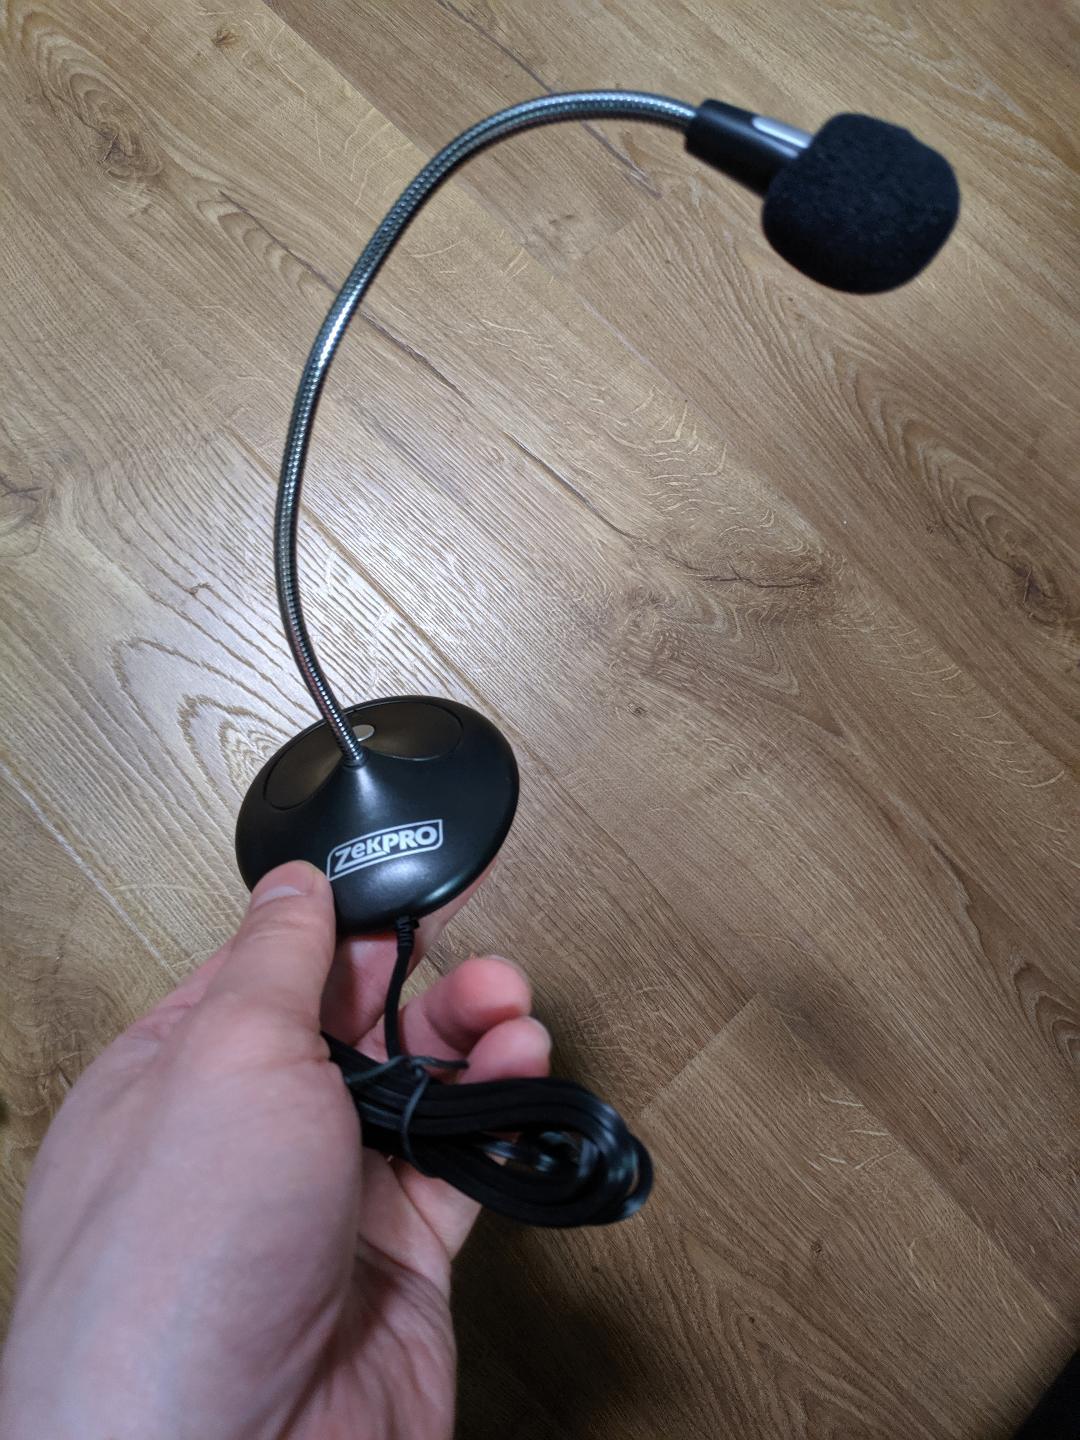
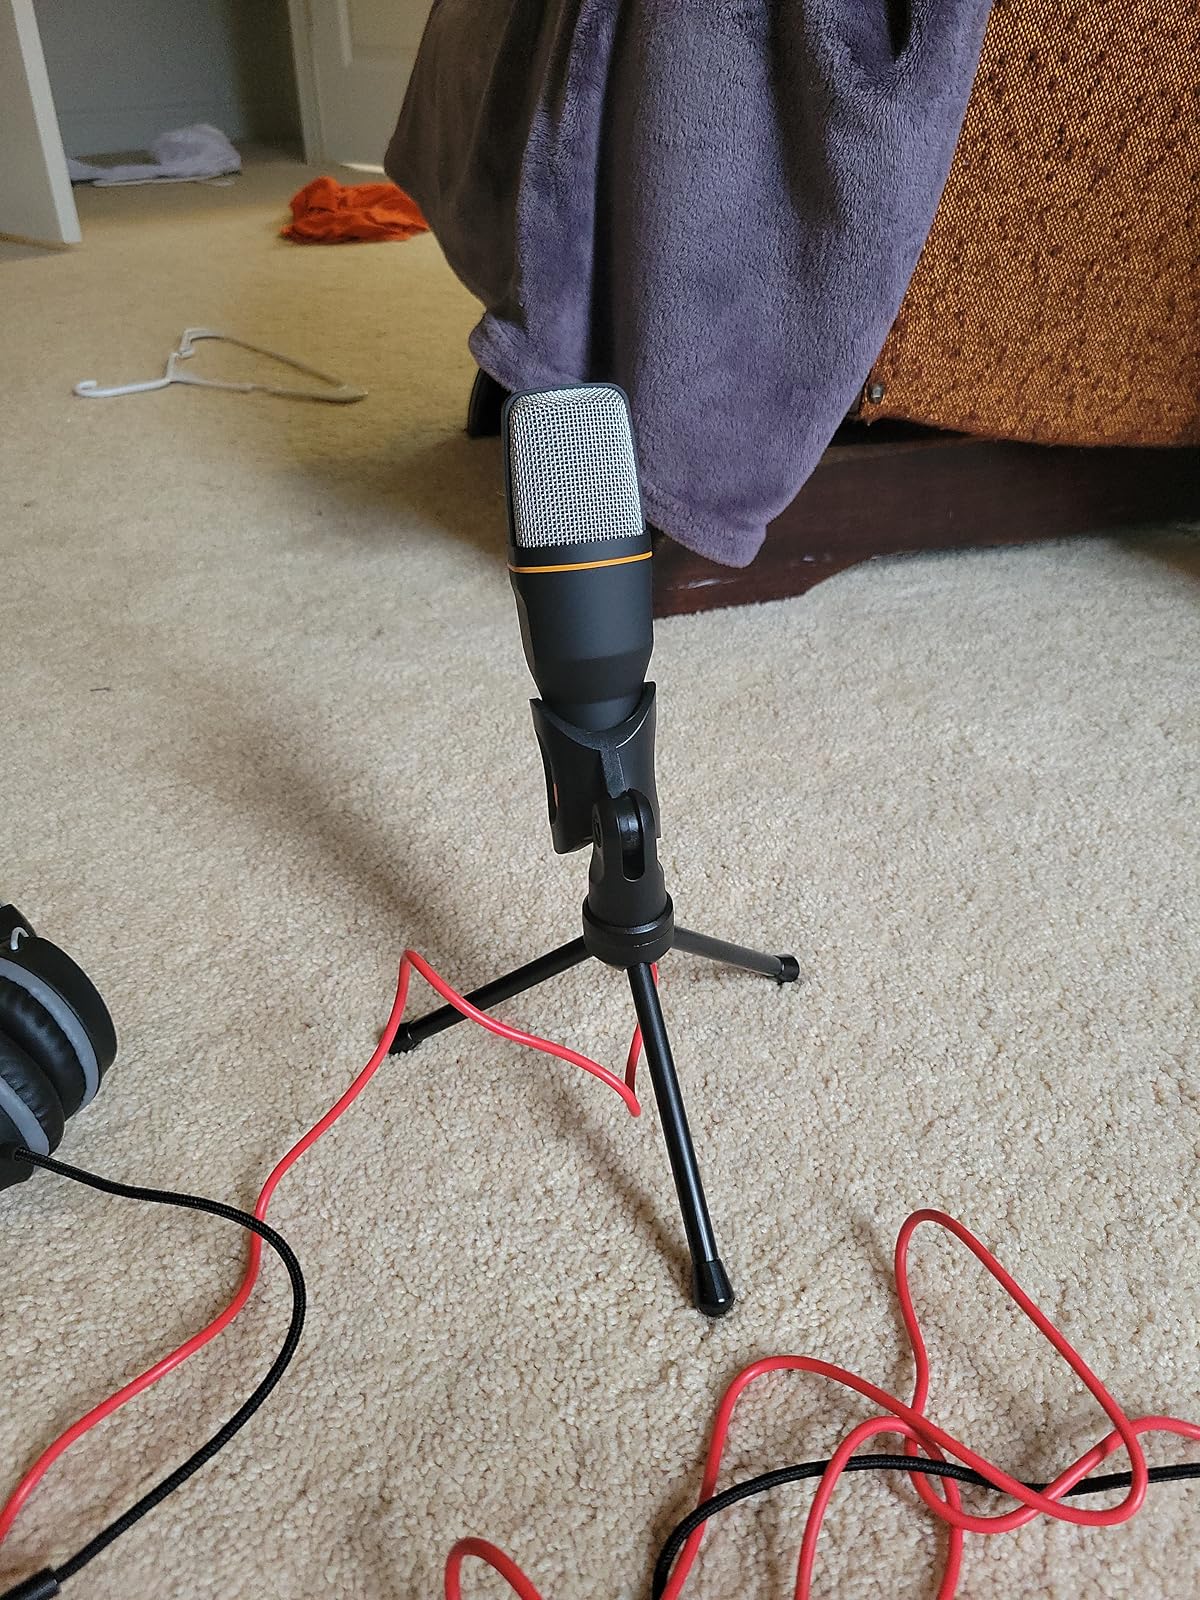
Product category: microphone
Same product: no